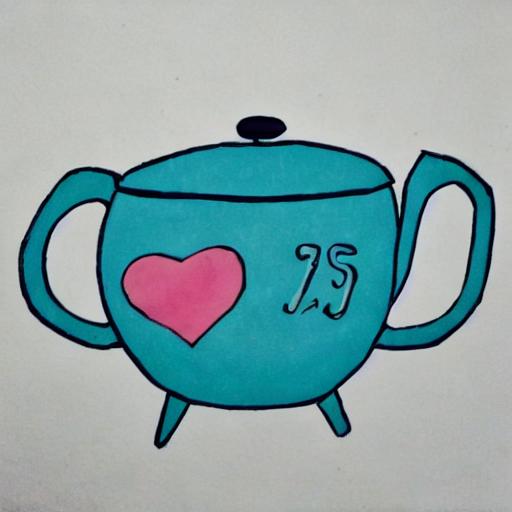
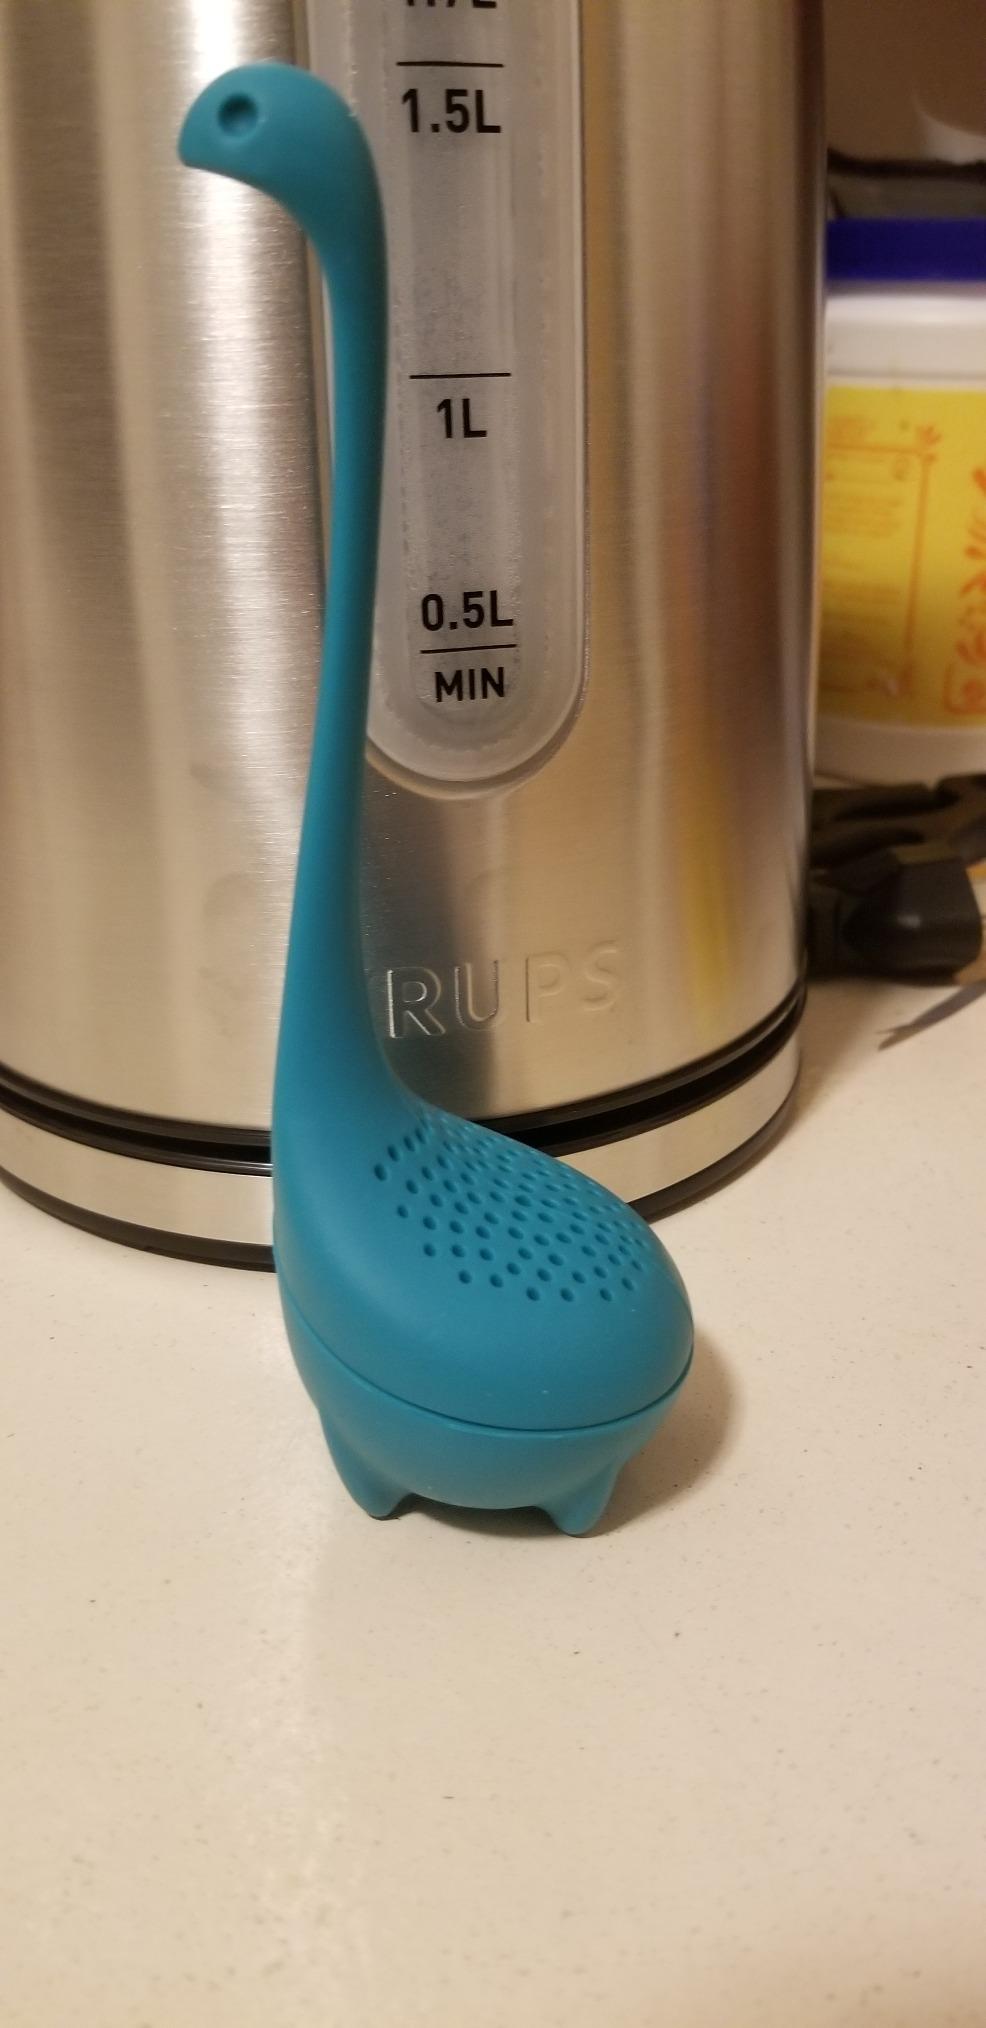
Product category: items_tea
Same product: no